Timothy P. Williams

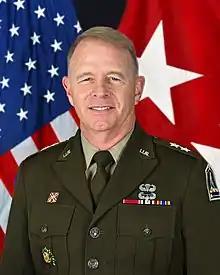
Official portrait, 2021

Timothy Paschal Williams is a retired United States Army major general, and a former Adjutant General of Virginia. As adjutant general, he commanded the Virginia Army National Guard, Virginia Air National Guard, and the Virginia Defense Force. Williams is the co-author of, "Let’s Go! The History of the 29th Infantry Division 1917–2001".